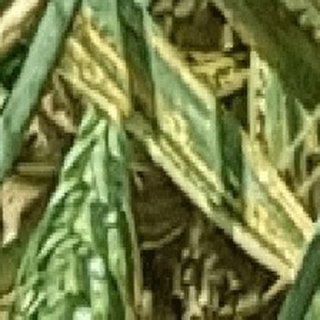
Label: wheat_yellow_rust